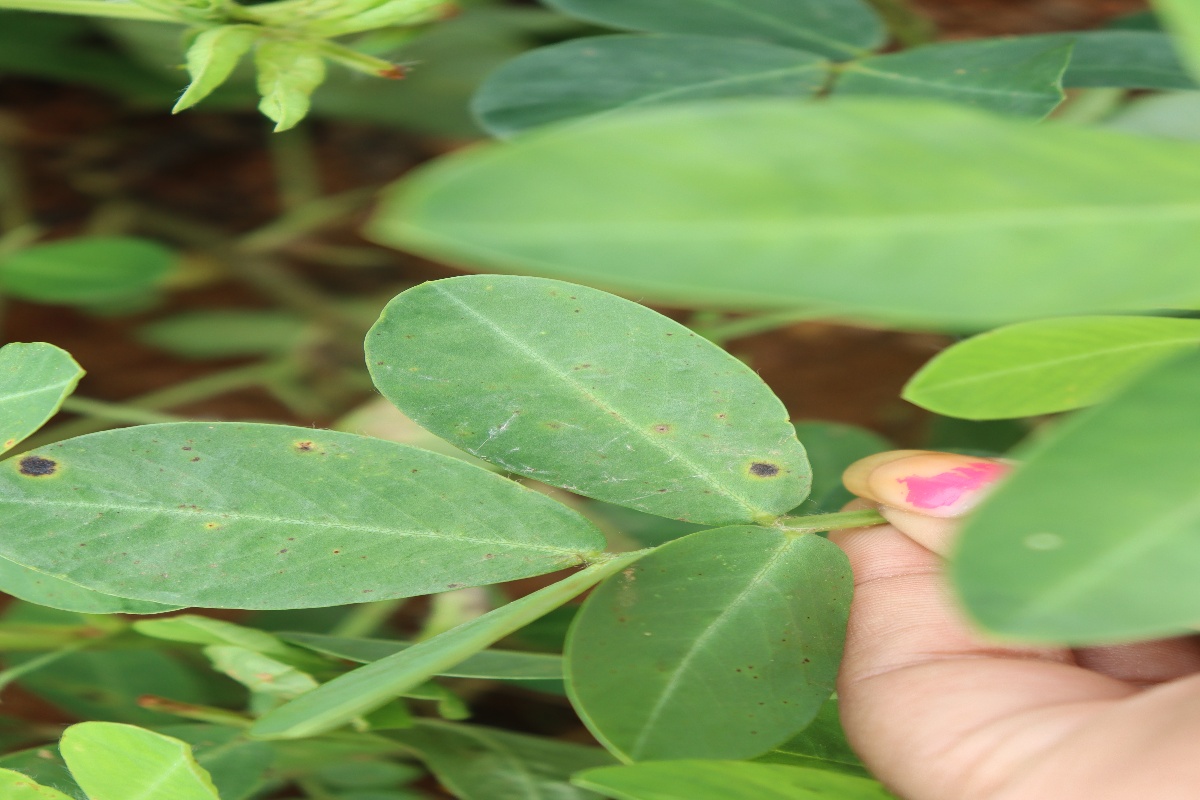
Label: early_leaf_spot